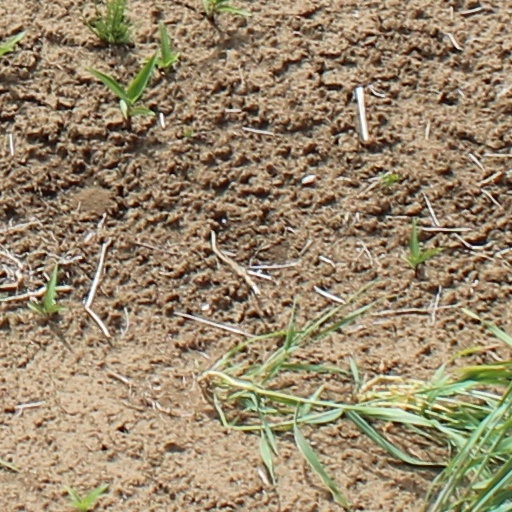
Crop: wheat